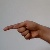
The image shows a hand gesture representing the letter 'G' in Indian Sign Language.